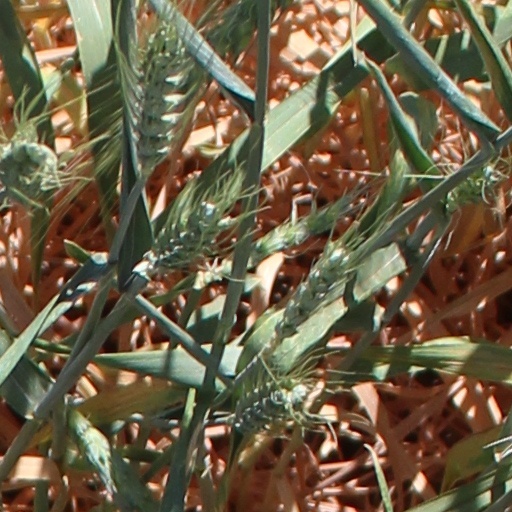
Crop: wheat